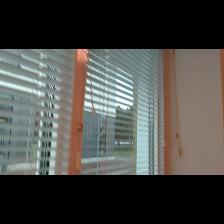
Label: NonHuman